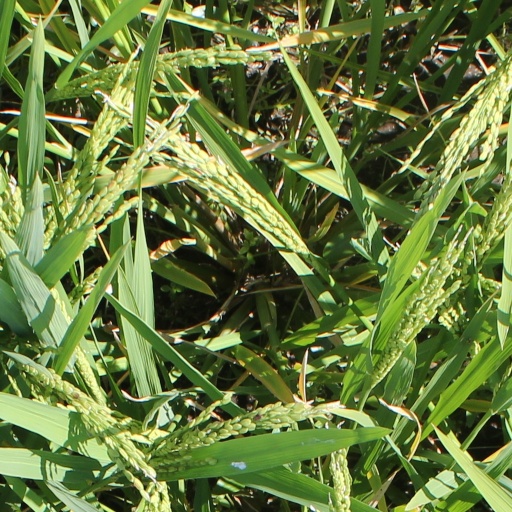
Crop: rice